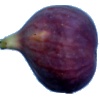
Label: Fig 1